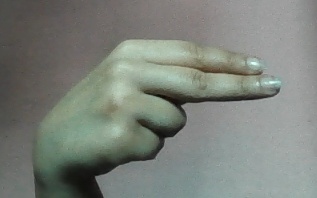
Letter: ain